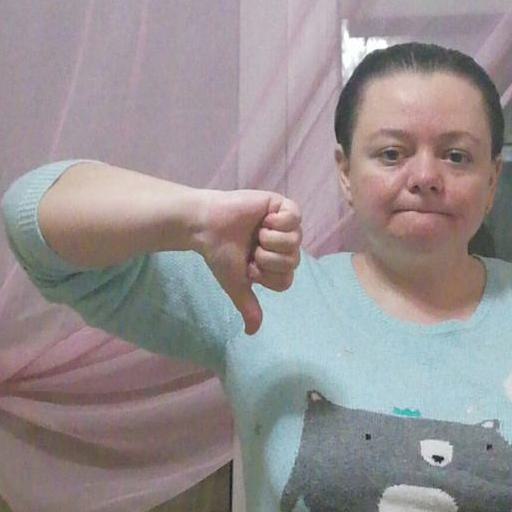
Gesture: dislike